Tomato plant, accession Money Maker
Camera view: bottom (45 deg); turntable rotation: 120 degrees
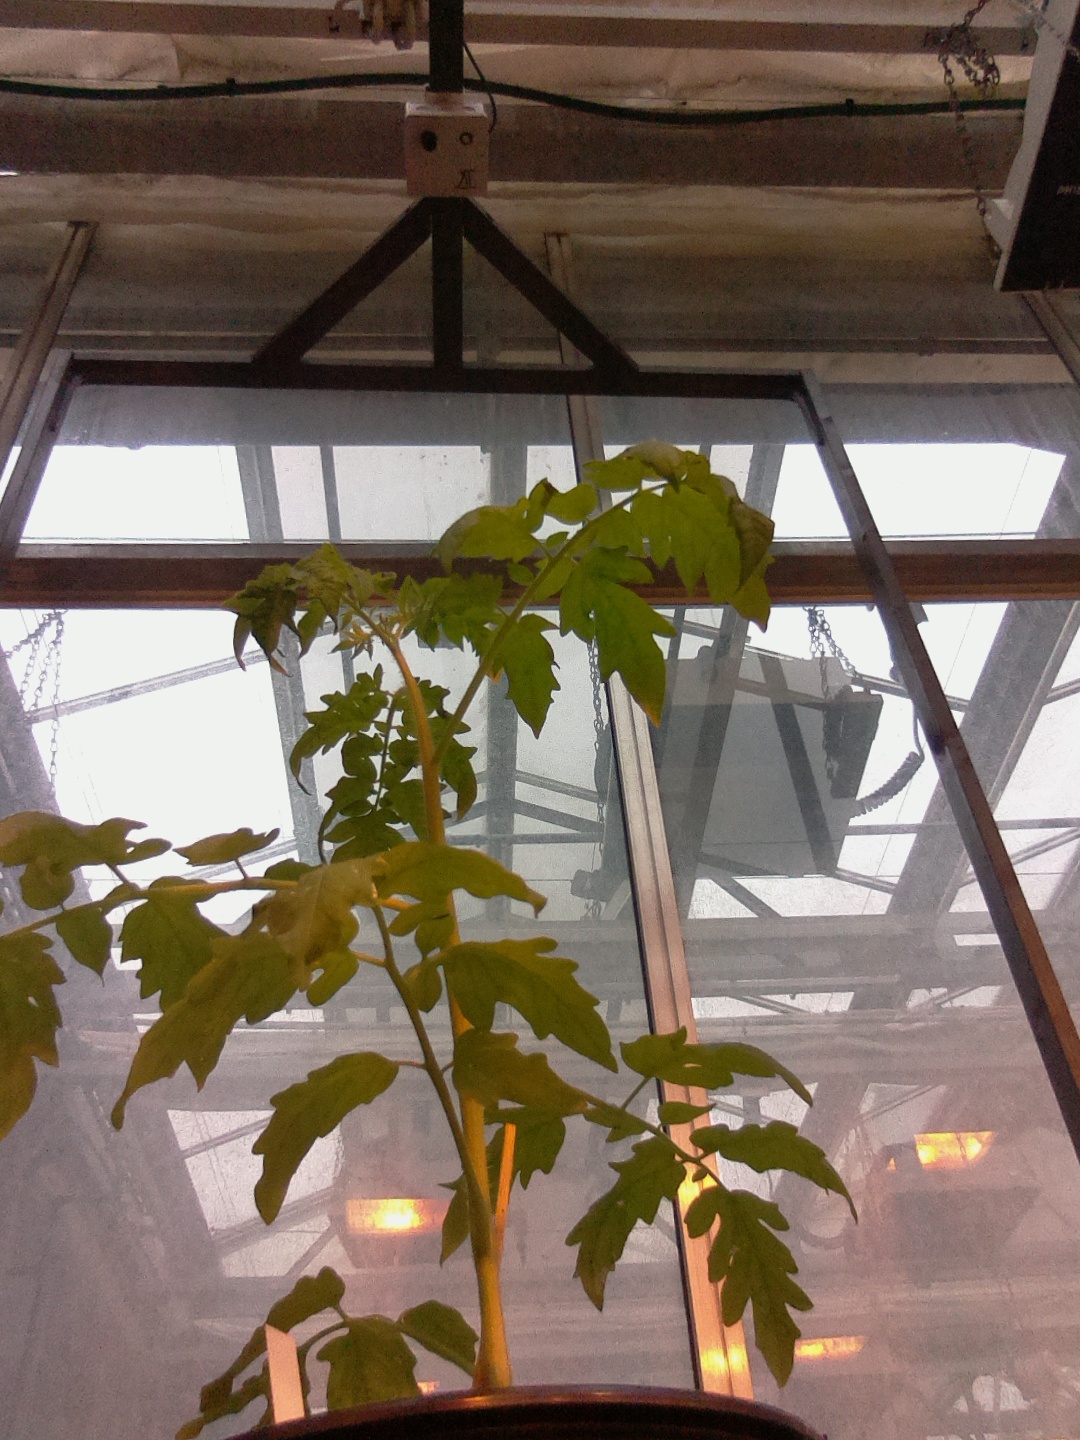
BBCH growth stage 14: 8 of true leaves visible